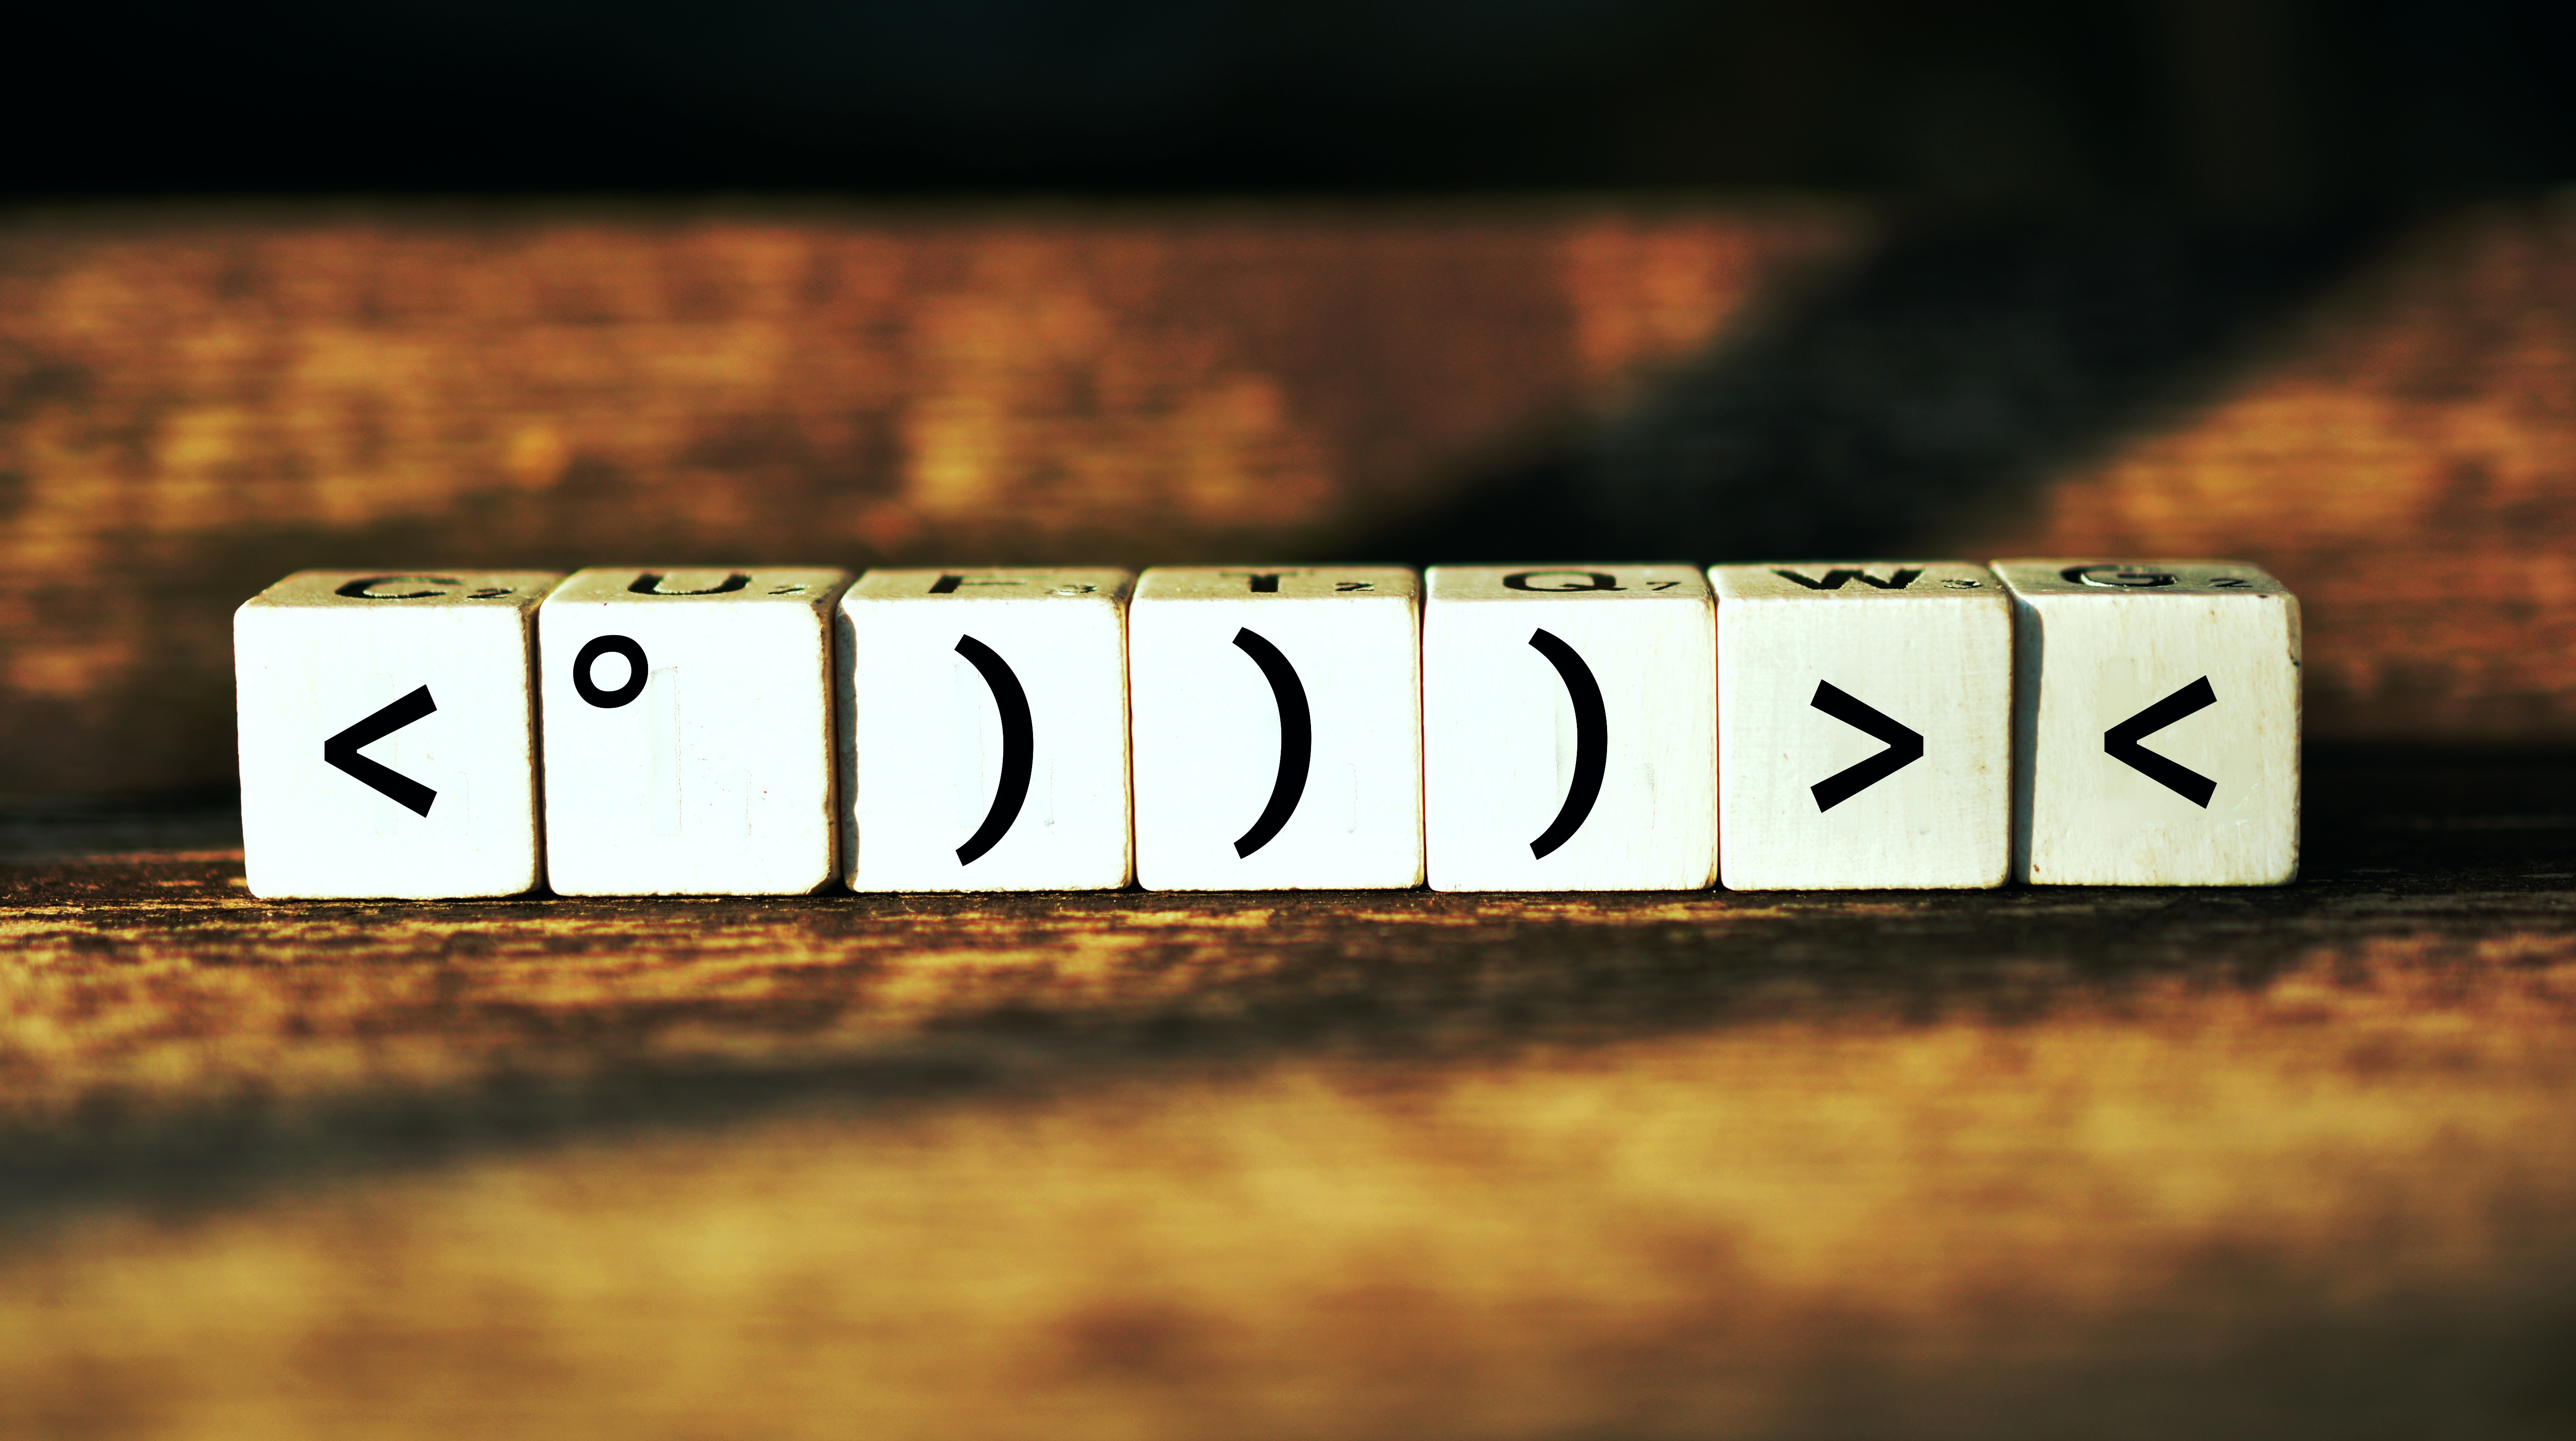
light, morning, number, love, color, darkness, close up, brand, font, text, symbolism, letters, cube, shape, emotion, symbols, characters, symbolic, understanding, fish symbol, computer wallpaper